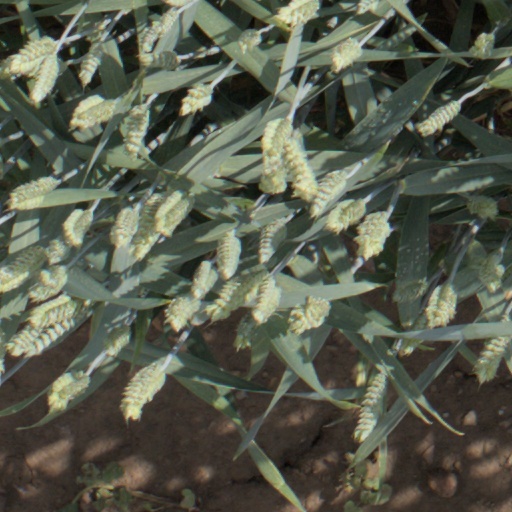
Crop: wheat